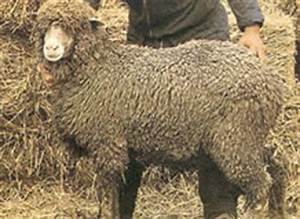
Label: images